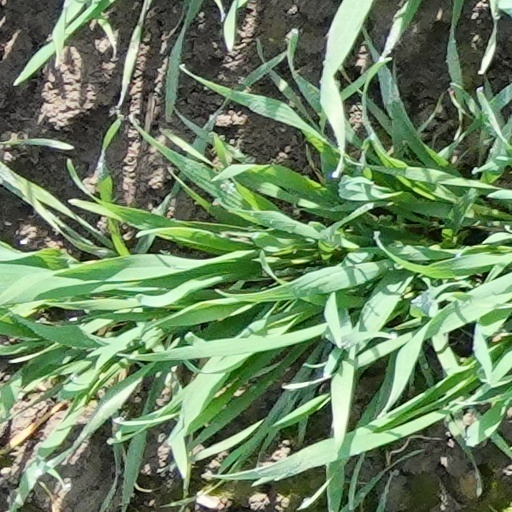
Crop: wheat